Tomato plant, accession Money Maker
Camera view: bottom (45 deg); turntable rotation: 180 degrees
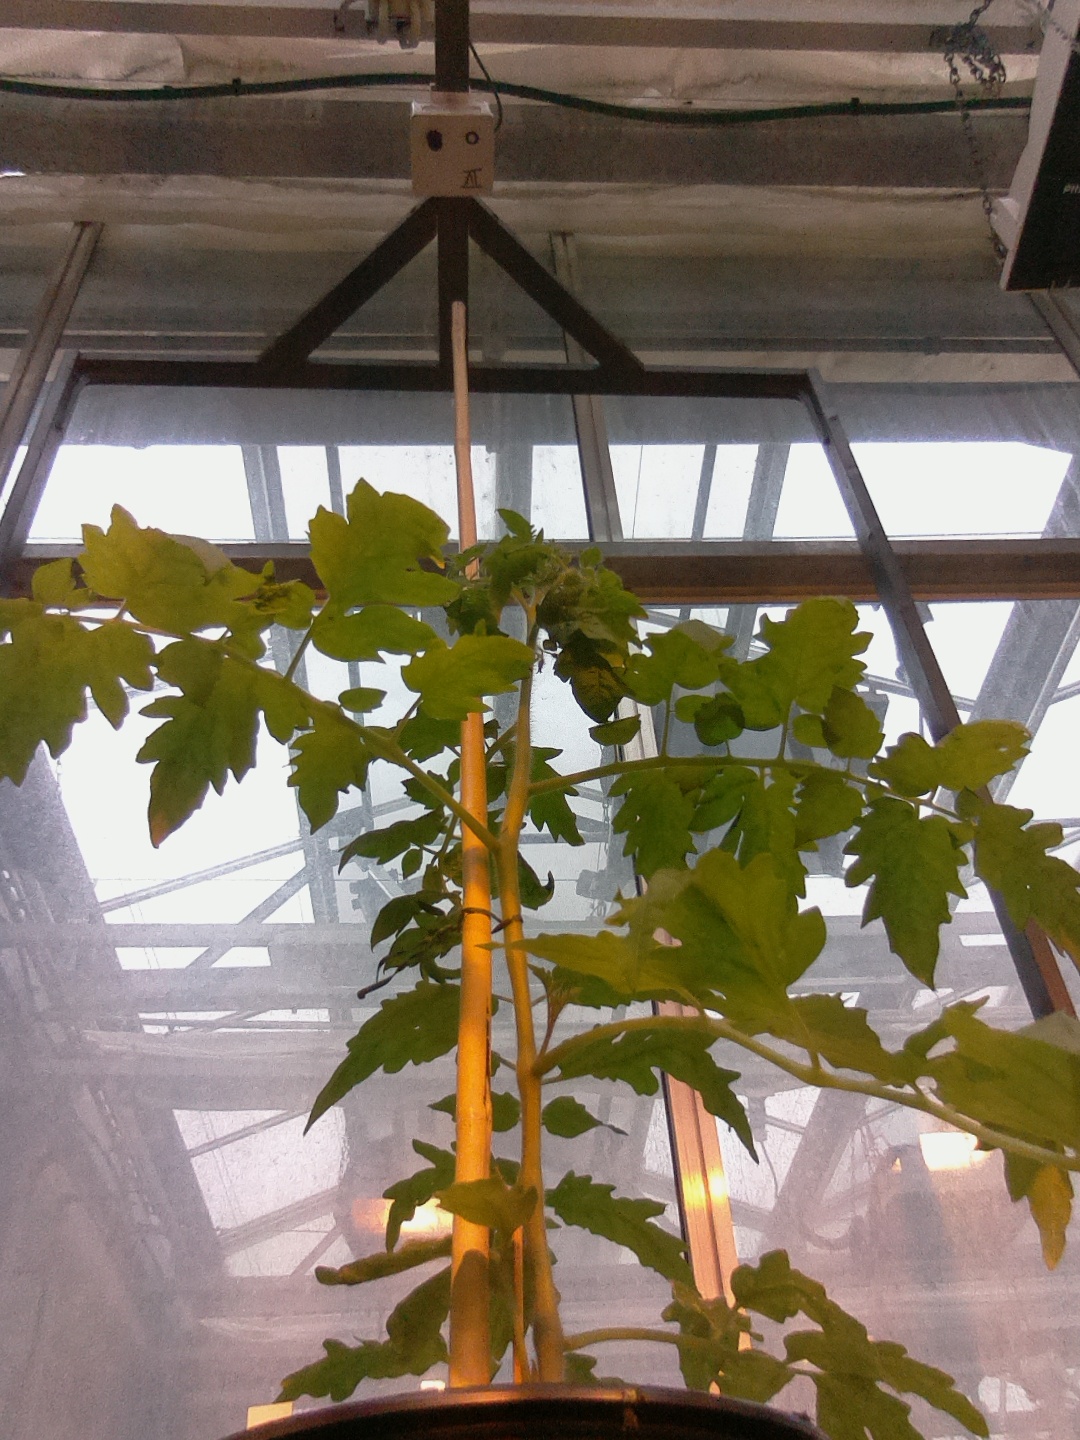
BBCH growth stage 51: First inflorence visible, visible closed flower bud